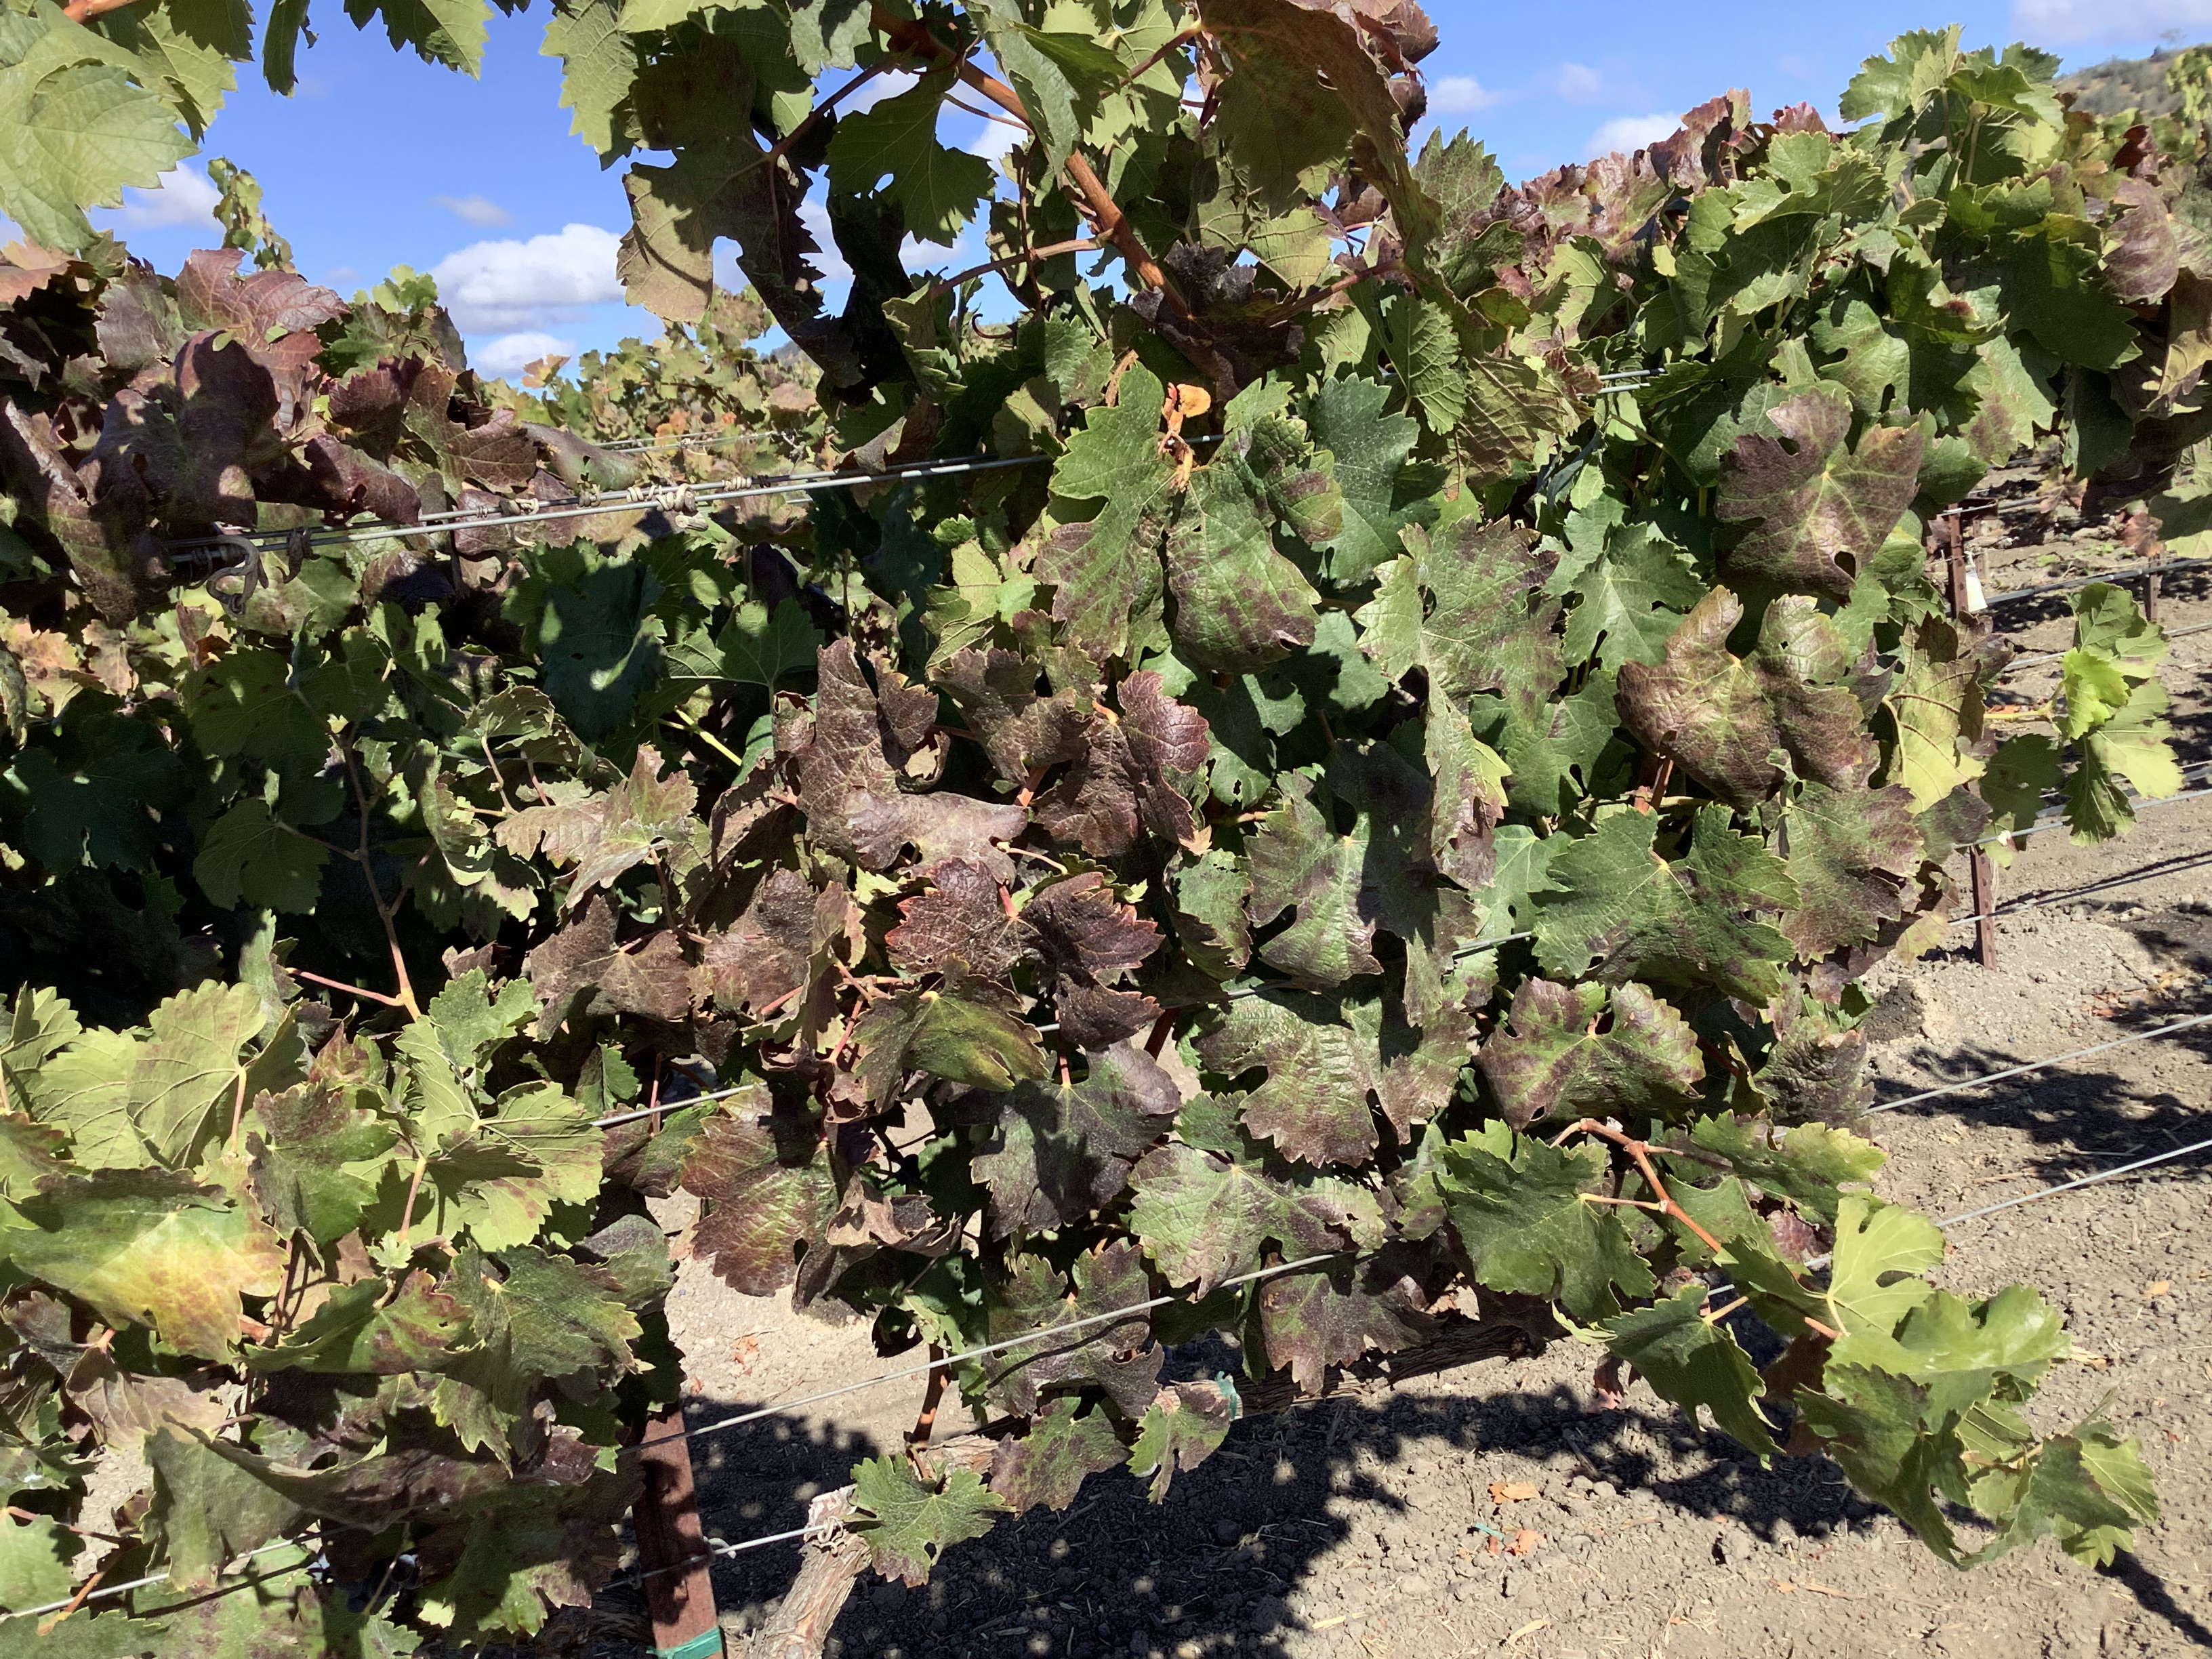
Label: Red Blotch